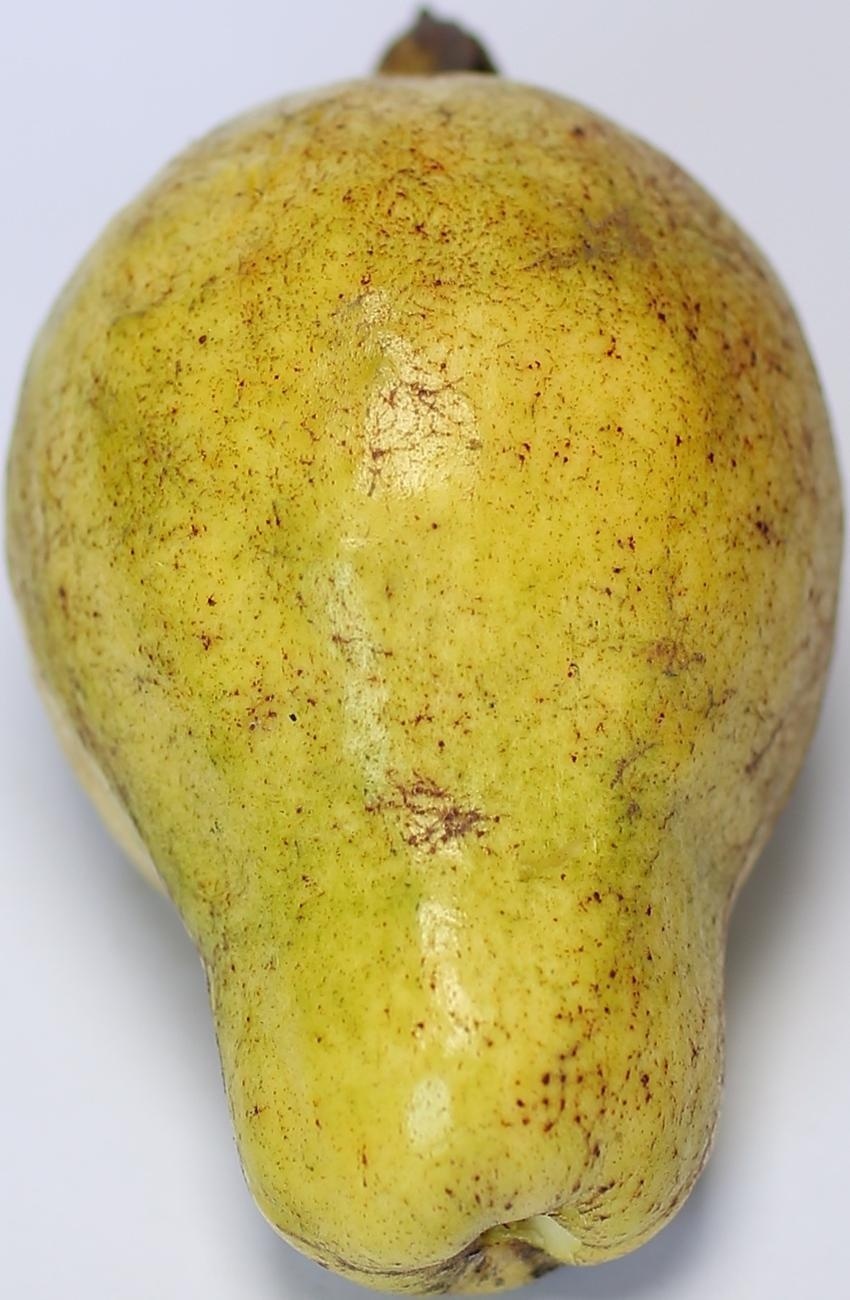
Maturity: ripe
Variety: thadhrami